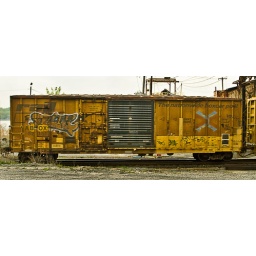
An ABOX car rolling along in a CSX freight train near Stony Point, New York